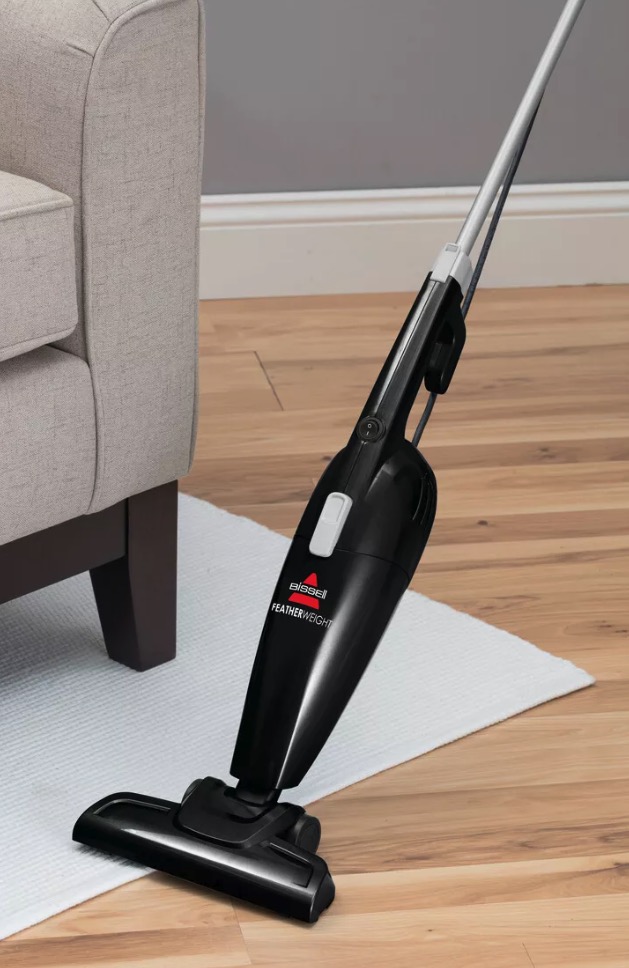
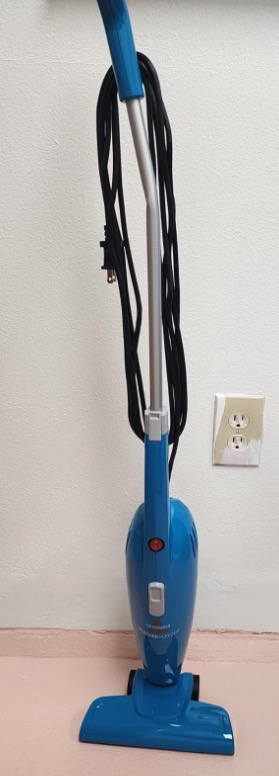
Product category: items_vacuum
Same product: no